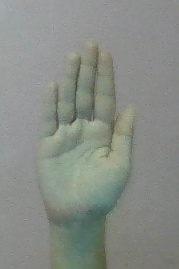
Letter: seen